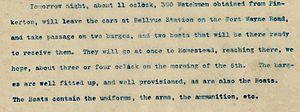
La grève de Homestead est un lock-out et une grève industriels qui ont débuté le 30 juin 1892 à l'aciérie Homestead Steel Works de Homestead. Le conflit opposait la Amalgamated Association of Iron and Steel Workers à la Carnegie Steel Company. Il a culminé avec une bataille entre les grévistes et des agents de sécurité privés le 6 juillet 1892, qui a mené à la défaite des grévistes et à une diminution de la volonté de syndiquer les travailleurs de l'acier.